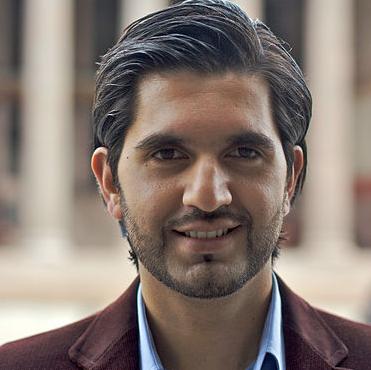
Age: 23